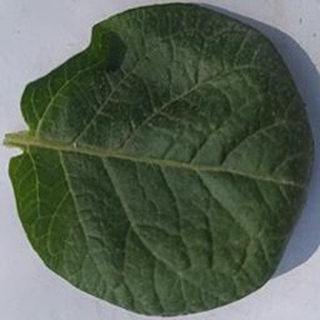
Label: healthy_potato